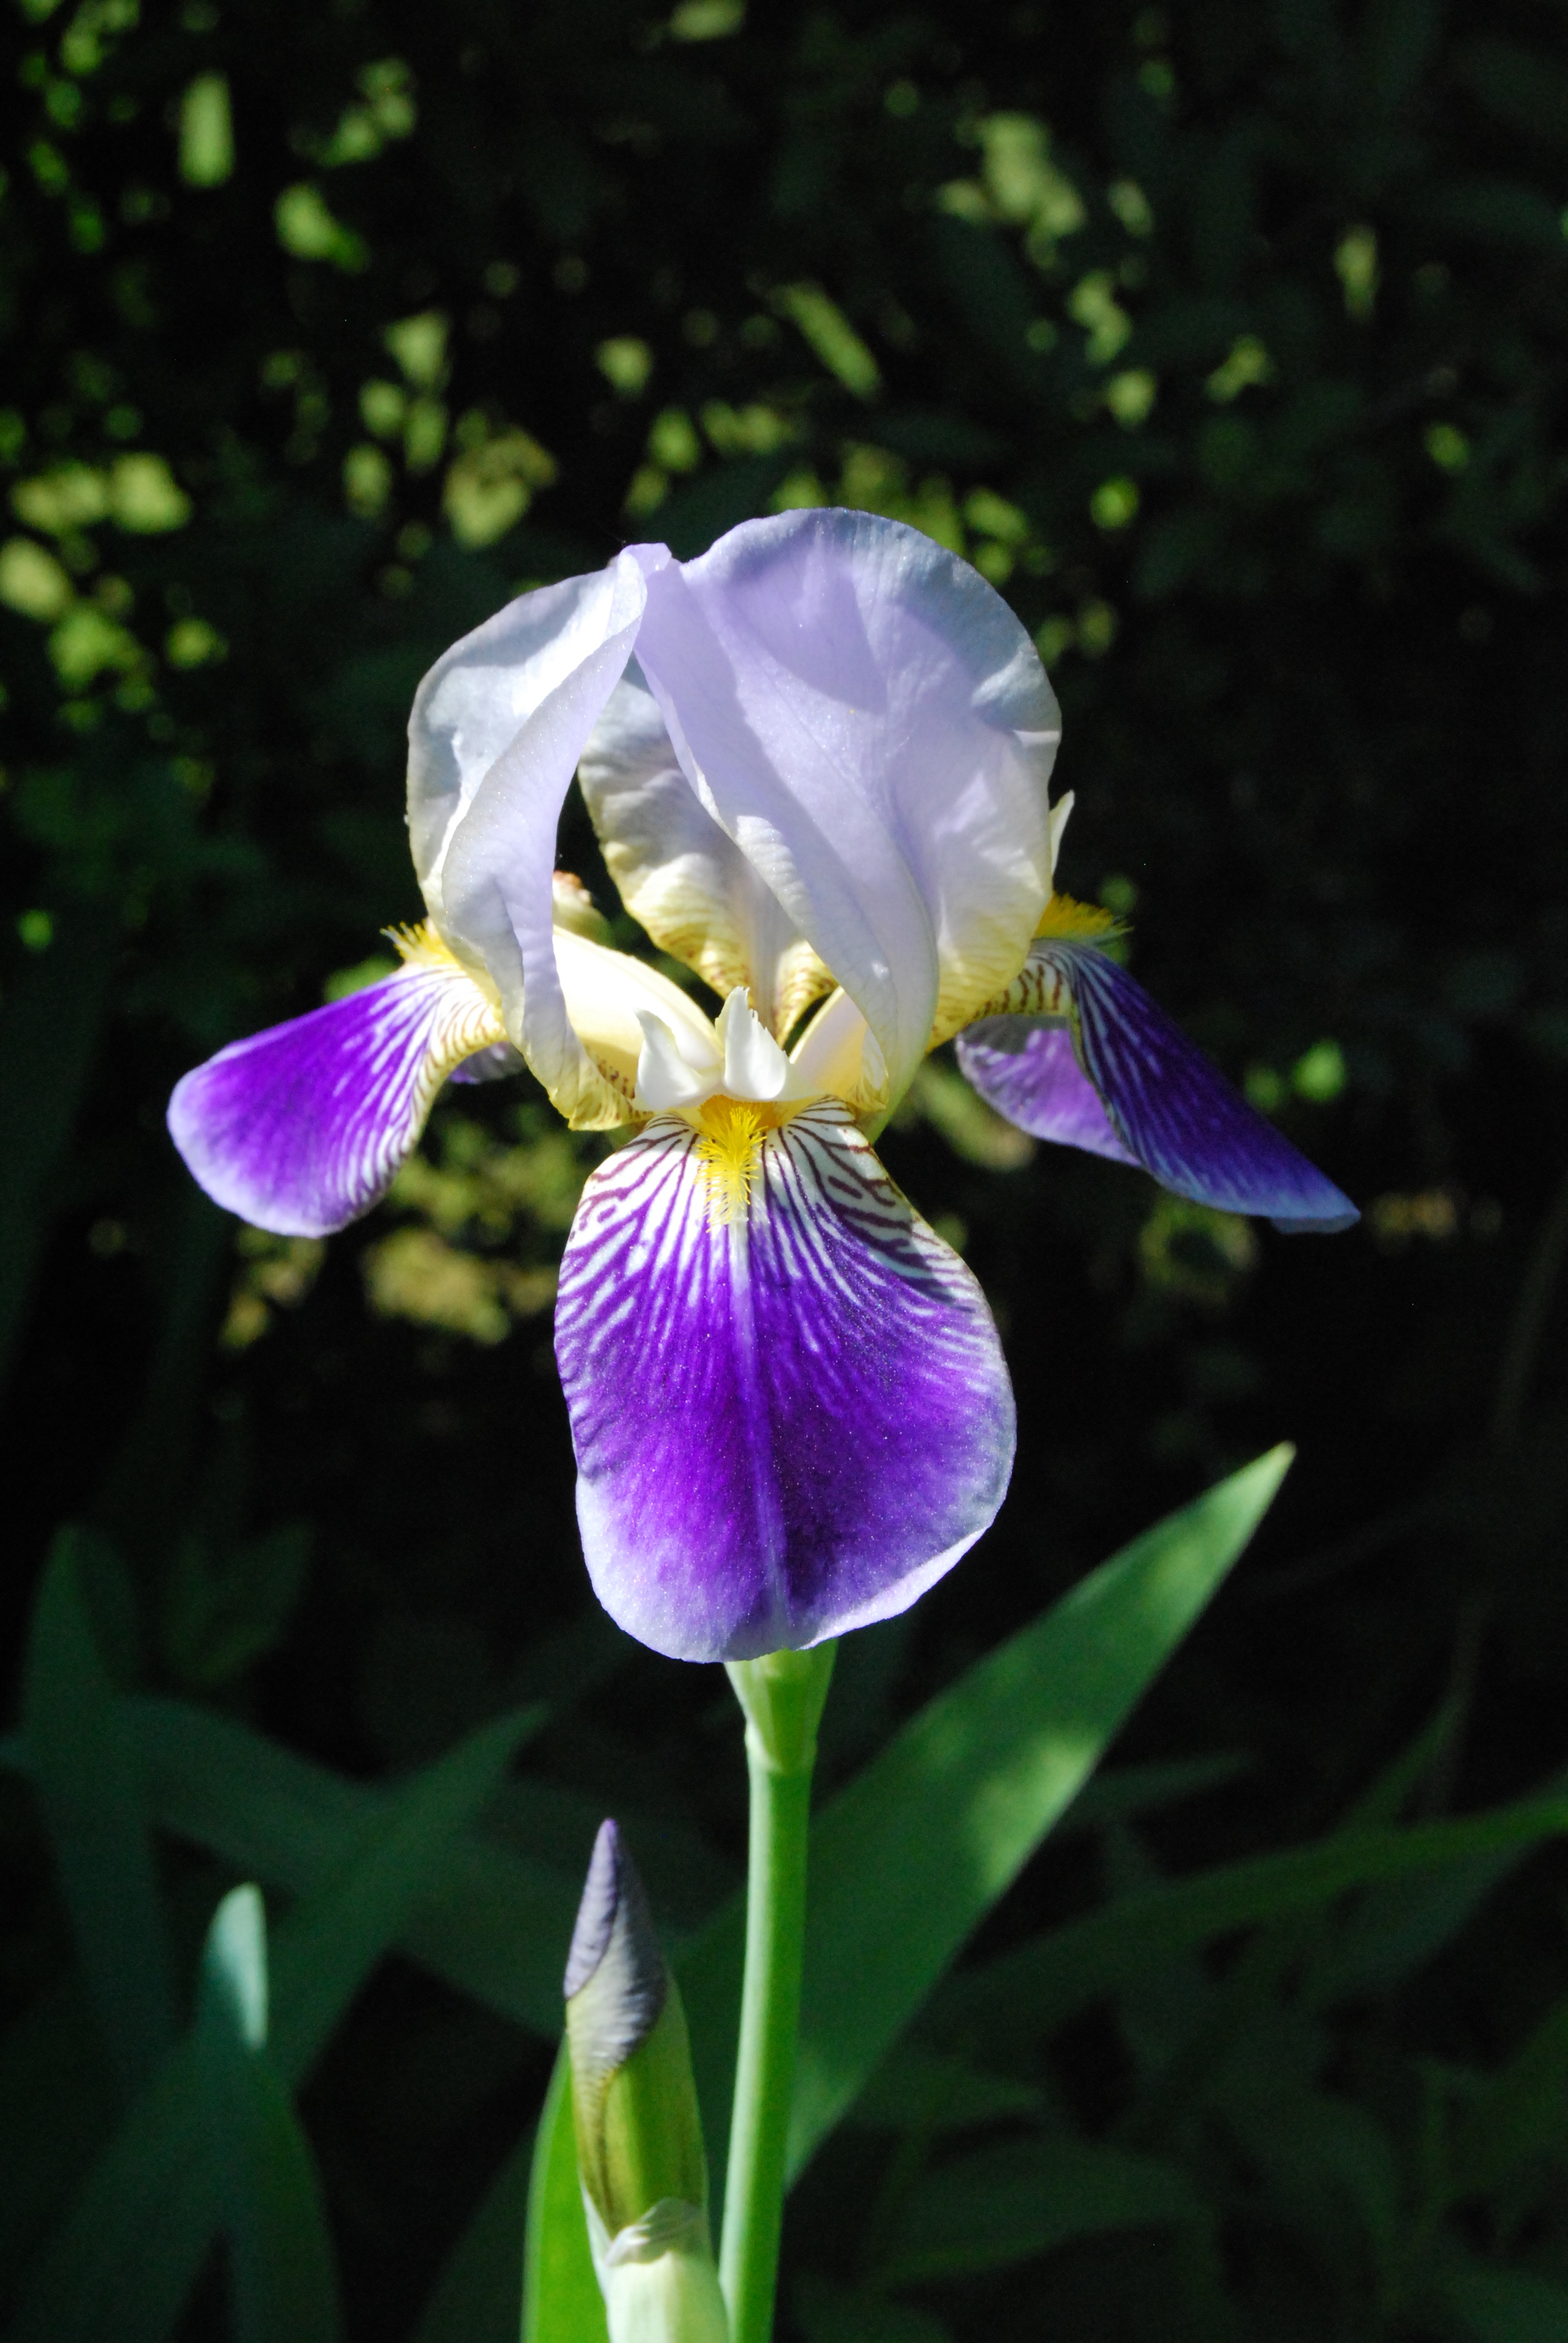
nature, blossom, plant, flower, petal, bloom, spring, botany, garden, close, flora, iris, eye, lily, blossomed, flowering plant, iris versicolor, plant stem, land plant, iris family